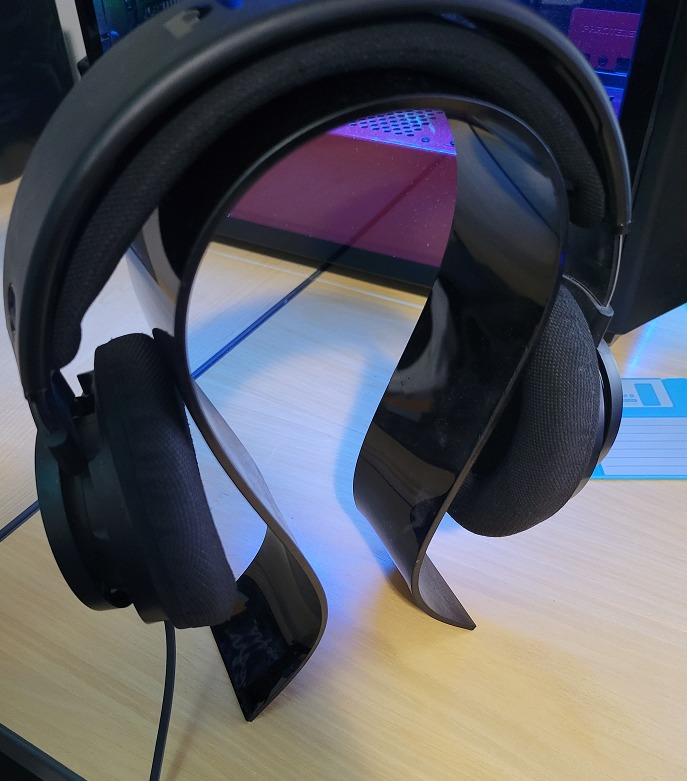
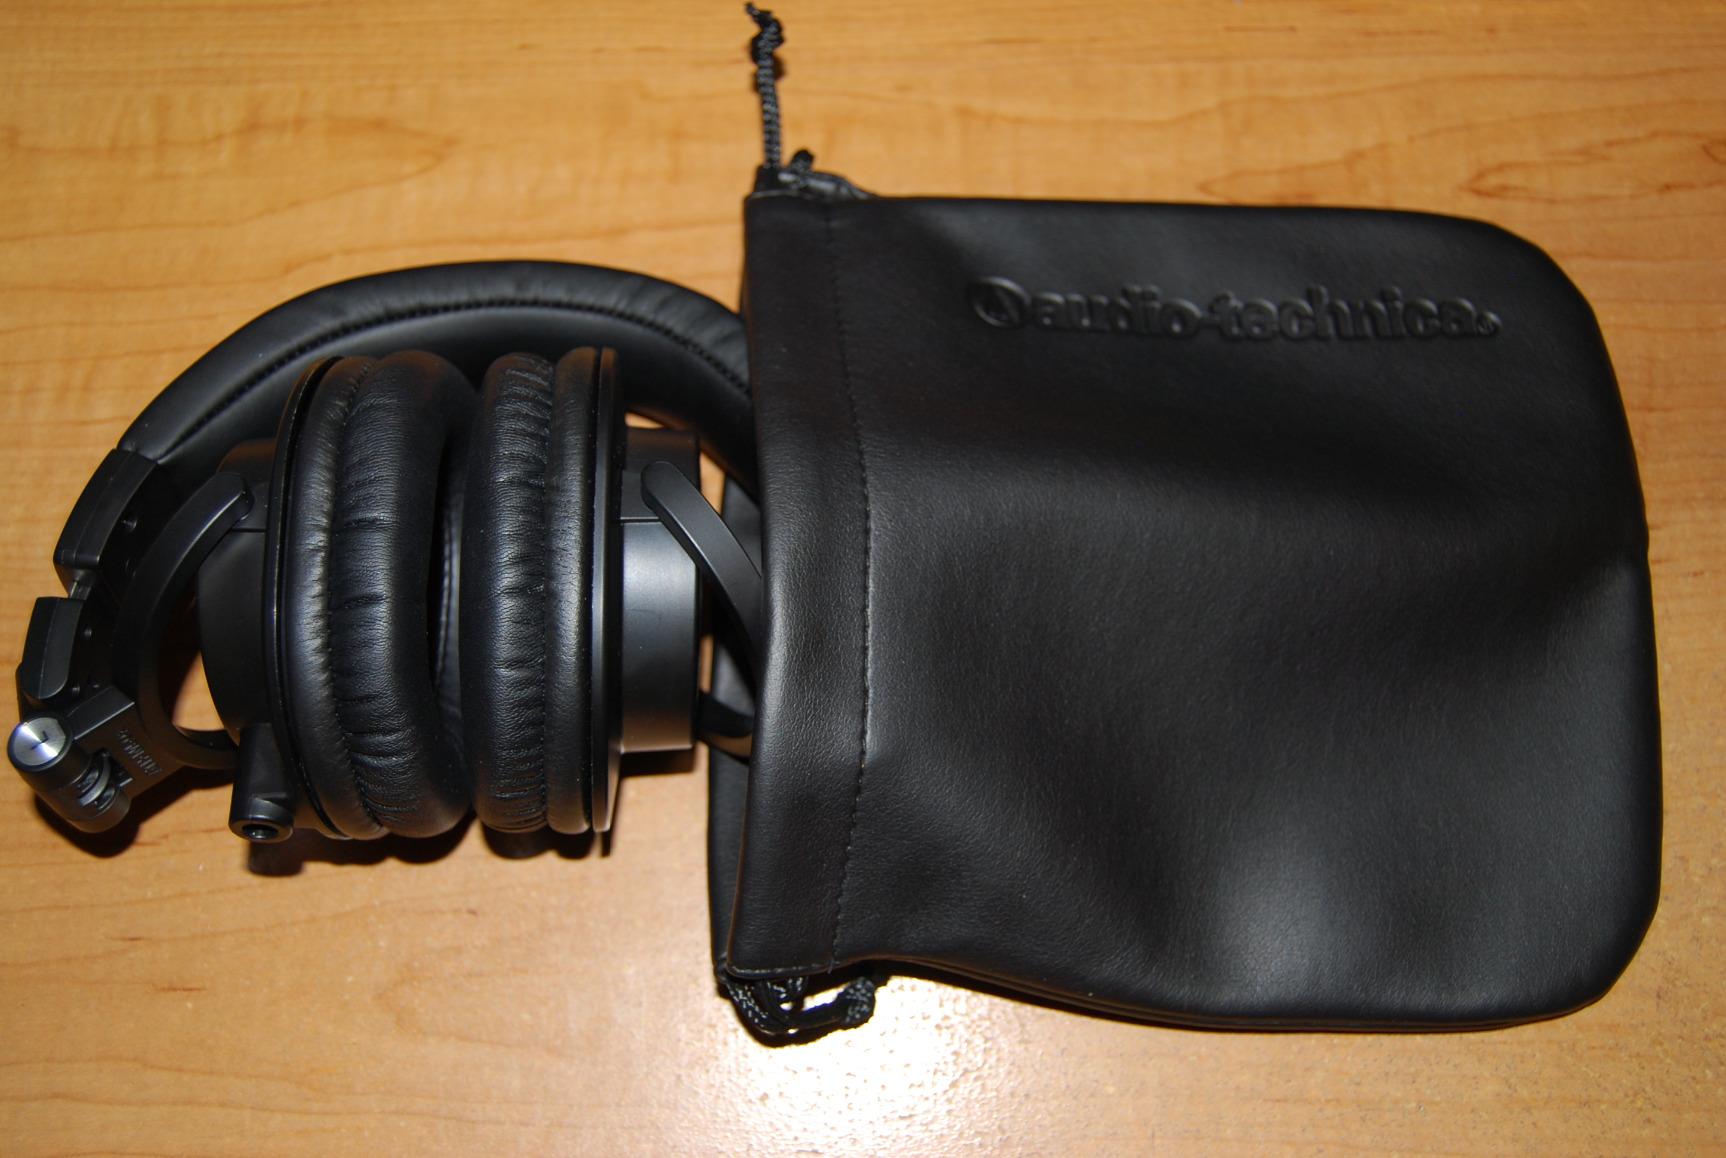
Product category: headphones
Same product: no